Lalande (crater)

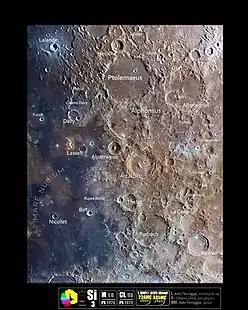
The crater area in a Selenochromatic format Image (Si)

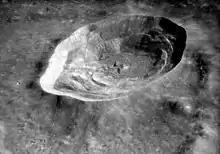
Oblique view of Lalande from Apollo 16, facing north

Lalande is a small lunar impact crater that lies in the central part of the visible Moon, on the eastern edge of Mare Insularum. It was named after French astronomer Jérôme Lalande. The crater is surrounded by a high-albedo area of ejecta that extends into a ray system with a maximum radius of over 300 kilometers. The interior wall has a terrace system, and there is a small central rise at the midpoint of the floor. It was formed during the Copernican period of the moon extending from 1.1 billion years ago to the present. Its young age is indicated by the bright rays of ejecta surrounding the crater, its sharp features, and the relative lack of later impacts in its interior. The rays of ejecta from Lalande overlay the ejecta rays from Copernicus Crater, meaning it is younger than Copernicus, and thus no more than 800 million years old.